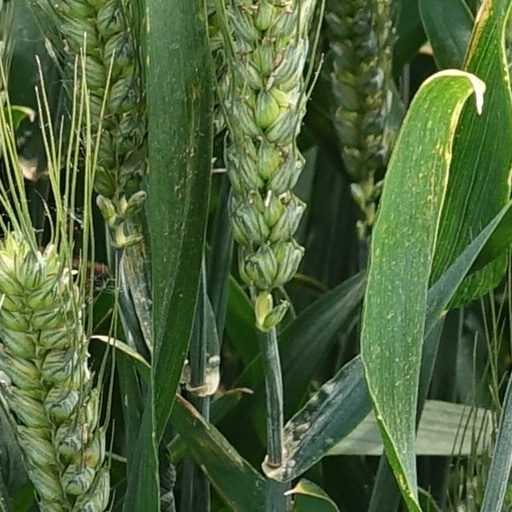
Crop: wheat